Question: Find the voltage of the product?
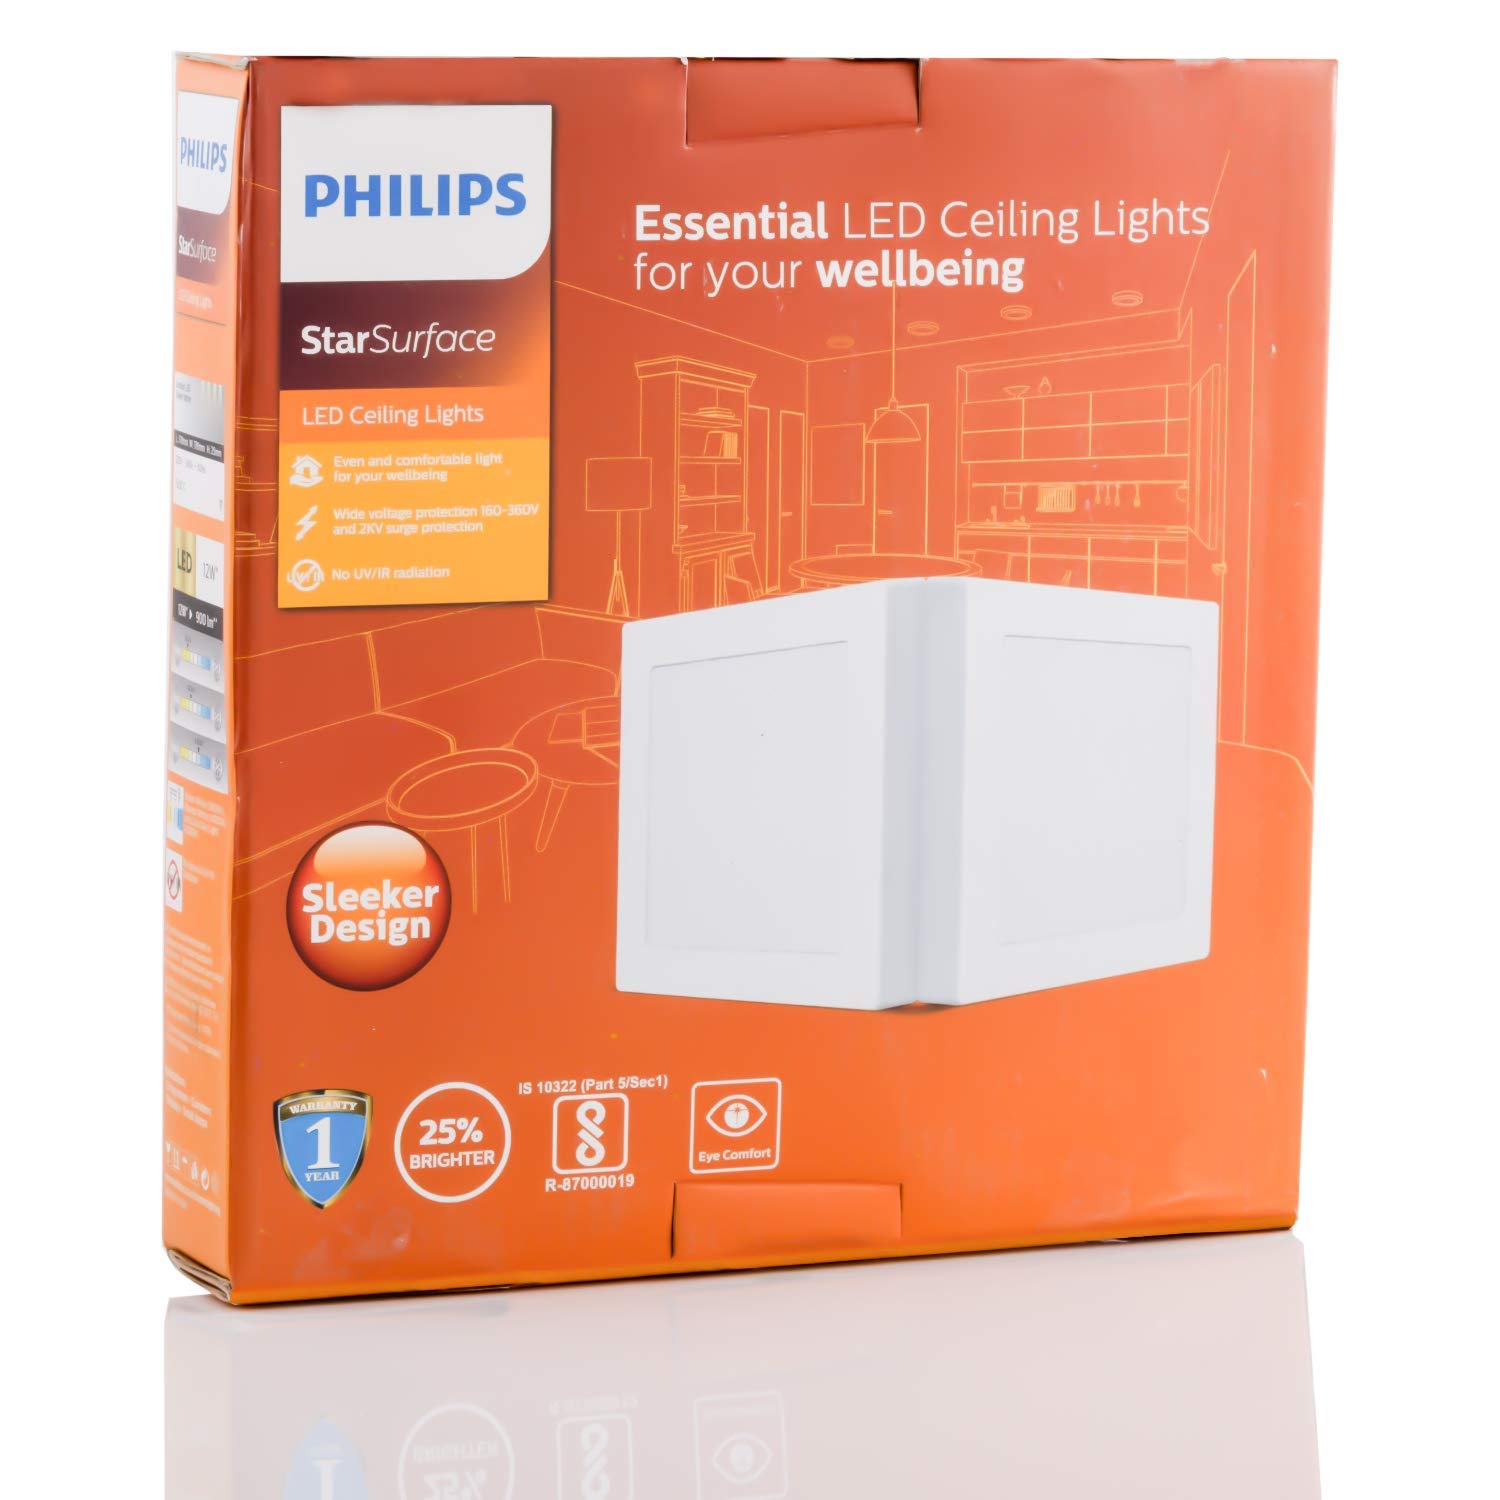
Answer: [160.0, 360.0] volt